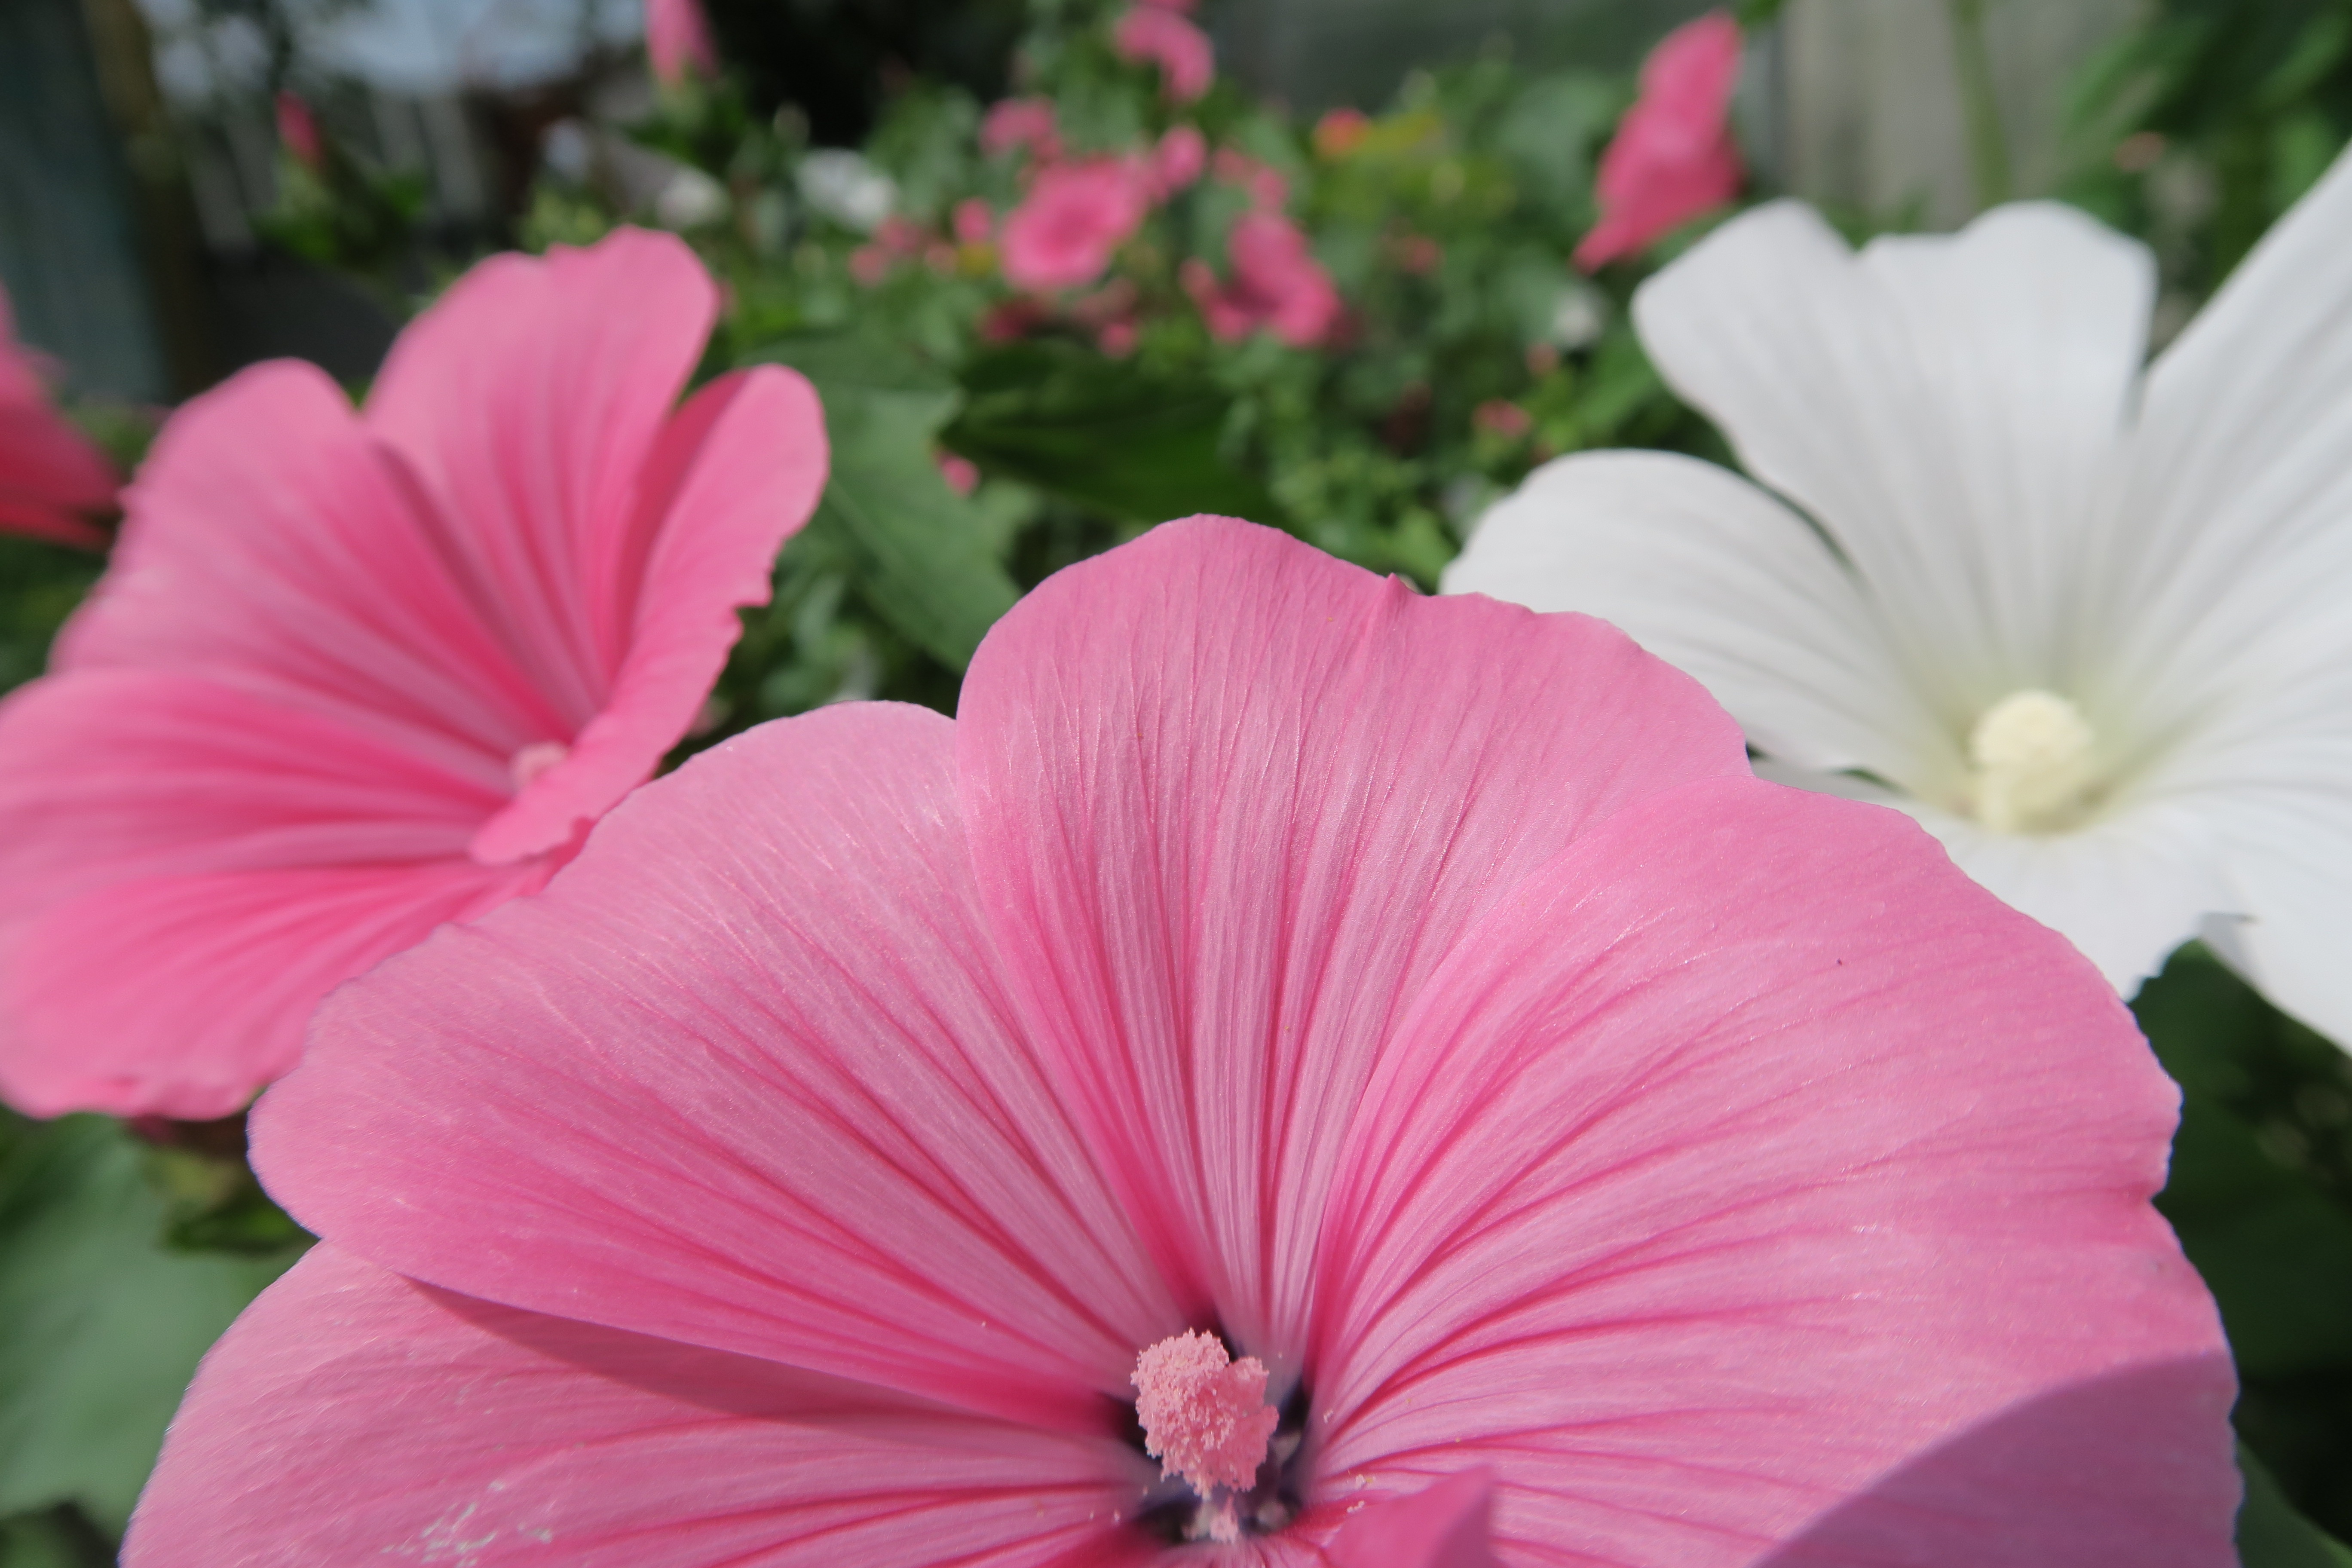
blossom, plant, white, flower, petal, summer, green, botany, closeup, pink, flora, flowers, bright, download, day, images, hibiscus, malvales, living nature, macro photography, summer flowers, greens, garden flower, flowering plant, is free, clip art, chinese hibiscus, annual plant, land plant